Judith Smith Ladson

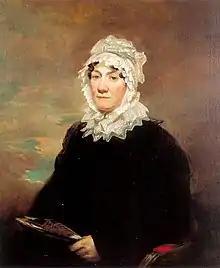
Portrait of Ladson by Samuel Morse

Judith Smith Ladson (May 1766 – September 4, 1820) was an American heiress and socialite who served as the Second Lady of South Carolina. A member of the colonial planter class, she was the daughter of the slave trader Benjamin Smith and the wife of the politician James Ladson, who served as Lieutenant Governor of South Carolina. Through her marriage, she was a member of the Ladson family, one of Charleston's most prominent families.